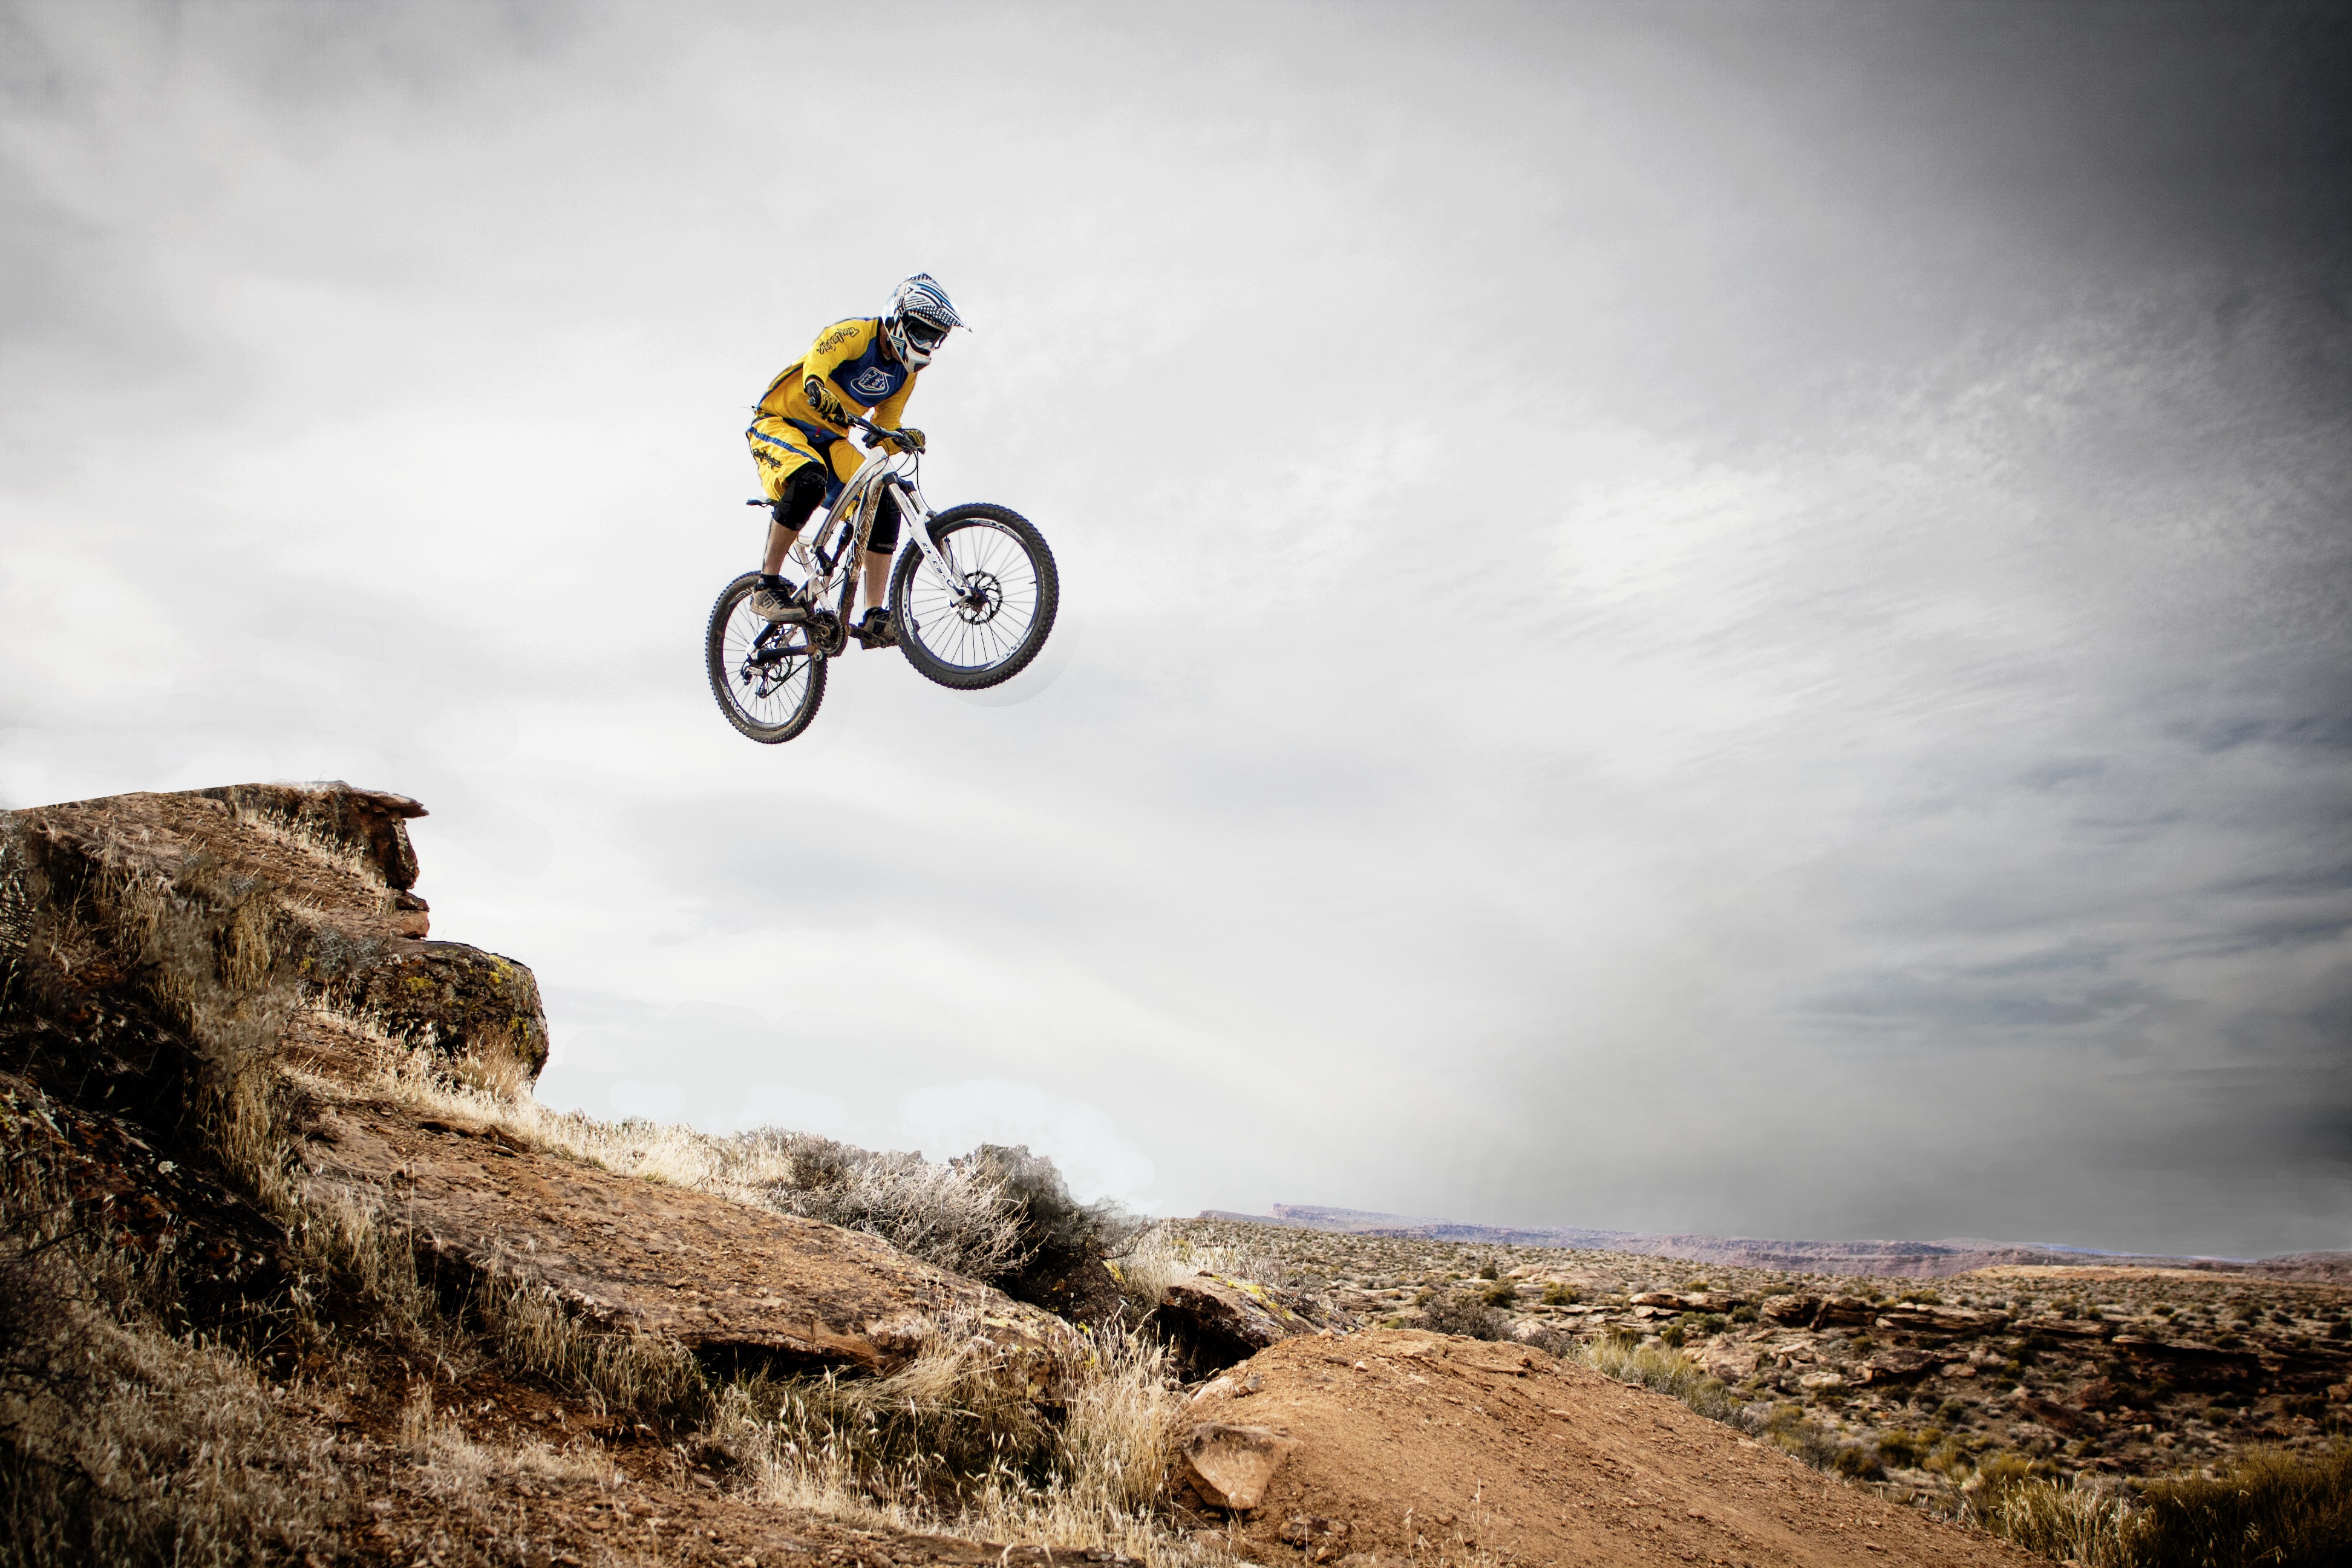
vehicle, downhill mountain biking, bicycle, cycle sport, cycling, mountain bike, mountain biking, soil, sports, mountain bike racing, extreme sport, recreation, sports equipment, freeride, sky, bicycle motocross, racing, cross country cycling, bmx racing, photography, individual sports, enduro, trail, freestyle bmx, Dirt jumping, bicycle racing